Midlakes United

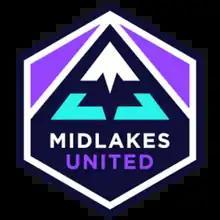

Midlakes United is an American soccer club based in Bellevue, Washington, in the Seattle metropolitan area. They began play in the 2024 season. The team plays in the Northwest Division of USL League Two, a semi-professional national league.